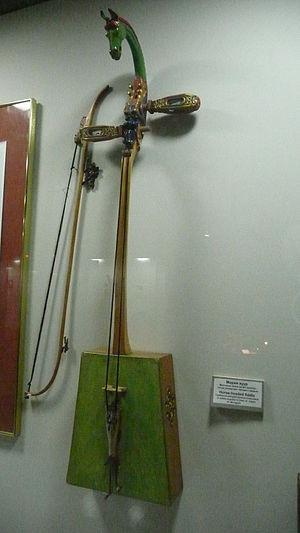
Le morin khuur est un instrument à cordes mongol. Le nom du morin khuur en mongol ancien est morin-u toloɣai tai quɣur et en cyrillique khalkh : морины толгойтой хуур ; translittération : moriny tolgoitoi khuur, ce qui signifie « vièle à tête de cheval ».